Oppo F9

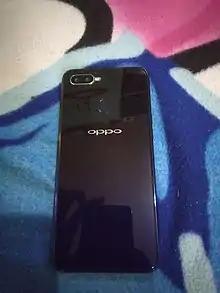
Oppo F9 Twilight Blue color

The Oppo F9 is powered by a 2 GHz octa-core processor and has 4/6 GB of RAM and 64 GB of storage. It operates on ColorOS 5.2 which is a customized version of Android 8.1 (Oreo). It has both a 25 MP front camera and dual 16 + 2 MP rear cameras. It has a 3500mAh battery and is powered by VOOC fast wired charging which delivers 2 hours of talk time with 5 minutes of charging.